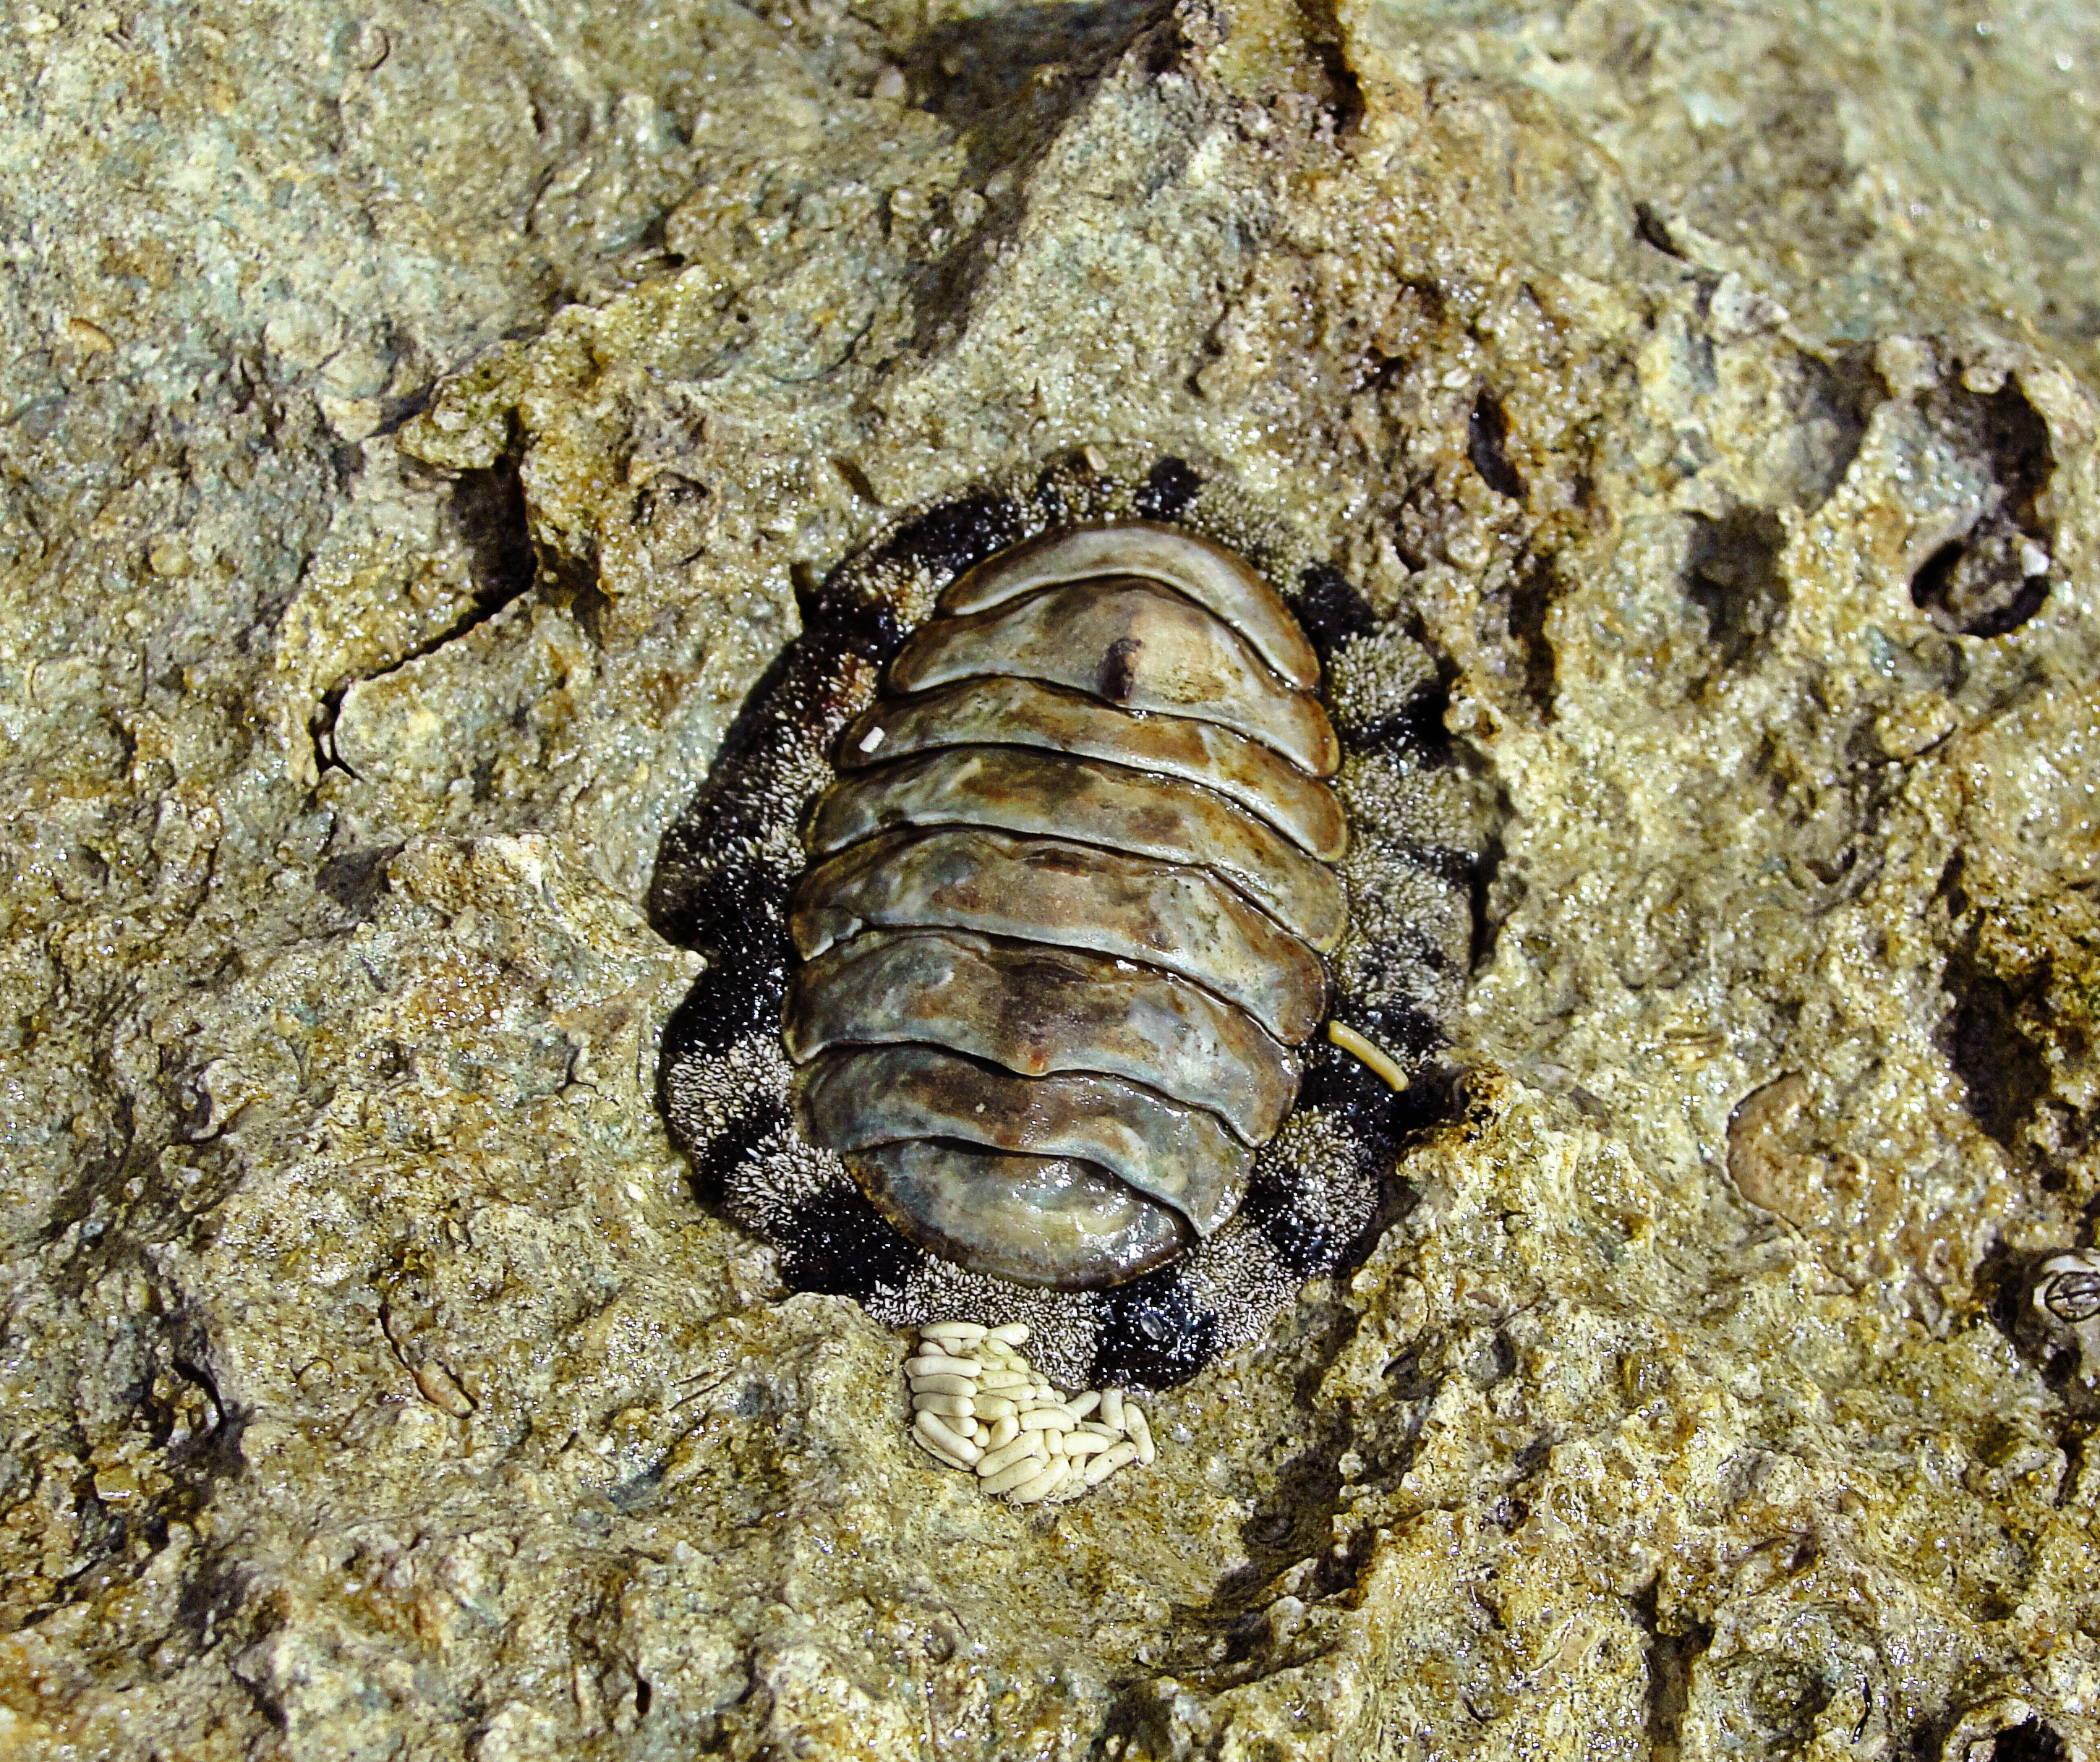
wildlife, insect, biology, fauna, invertebrate, close up, macro photography, molluscum, marine fauna, chiton, marine biology